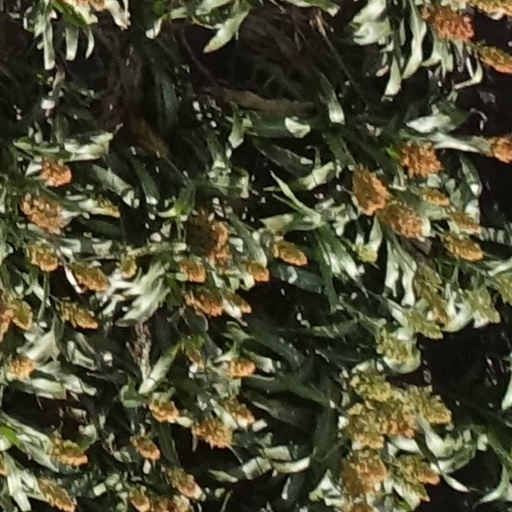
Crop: sorghum